Doris Tate

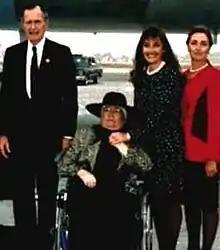
Tate (seated) in 1992 being acknowledged by President George H. W. Bush for her work in support of victims' rights. Also pictured are Tate's other daughters, Patti (left) and Debra (right).

Doris Gwendolyn Tate (née Willett; January 16, 1924 – July 10, 1992) was an American activist for the rights of crime victims, and the mother of actress Sharon Tate. After Sharon Tate and several others were murdered by members of the Manson Family in 1969, Doris Tate began working to raise public awareness about the U.S. corrections system. She was influential in a court decision that amended California criminal laws relating to the rights of victims of violent crime.